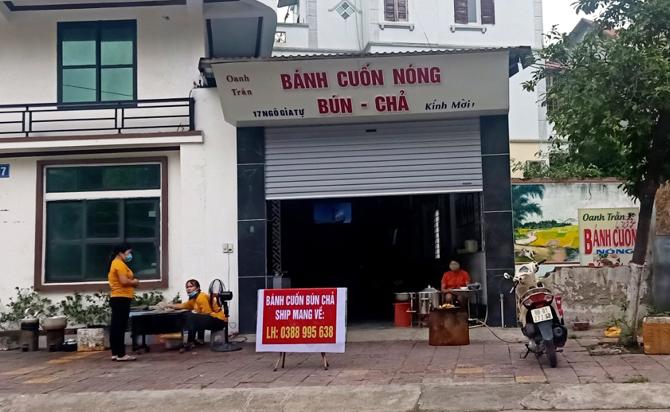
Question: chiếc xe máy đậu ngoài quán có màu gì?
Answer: chiếc xe máy đậu ngoài quán có màu kem